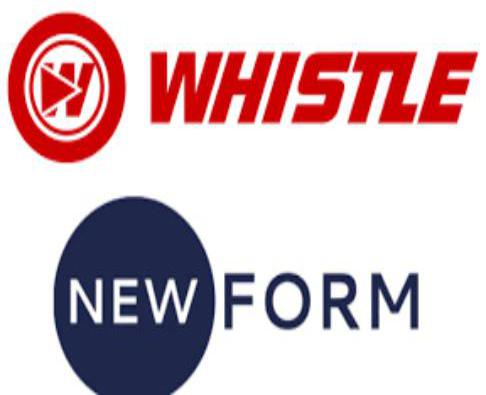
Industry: Others